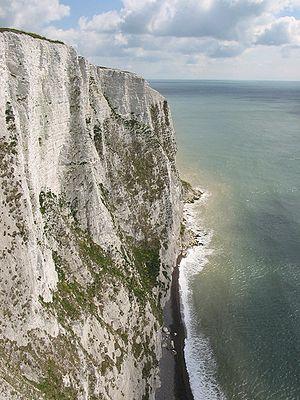
L'Île Noire est le septième album de la série de bande dessinée Les Aventures de Tintin, créée par le dessinateur belge Hergé. À l'origine publié en feuilleton dans Le Petit Vingtième, supplément de l'hebdomadaire Le Vingtième Siècle, du 15 avril 1937 au 16 juin 1938, l'album paraît en novembre 1938 aux éditions Casterman. L'album est colorisé en 1943, avant d'être refondu en 1966, donnant la version actuelle.
Les falaises blanches de Douvres sont des falaises qui forment une partie de la côte de la Grande-Bretagne face au pas de Calais. Les falaises font partie des North Downs. La falaise, haute de 110 m, doit son étonnante façade à sa composition. Les falaises sont présentes à l'est et à l’ouest de la ville de Douvres dans le comté de Kent. Elles sont semblables et presque aussi hautes que les falaises du cap Blanc-Nez, qui leur font face sur le continent.